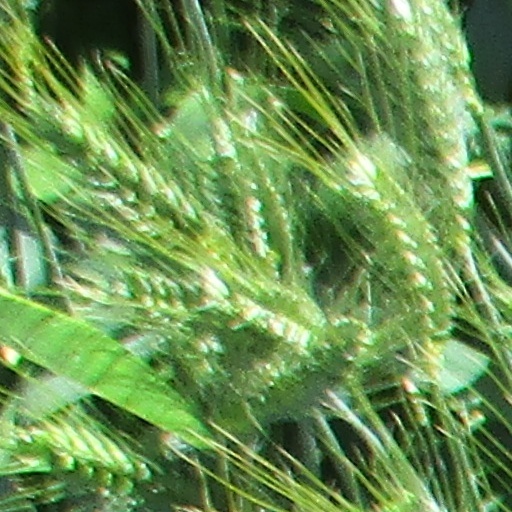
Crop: wheat